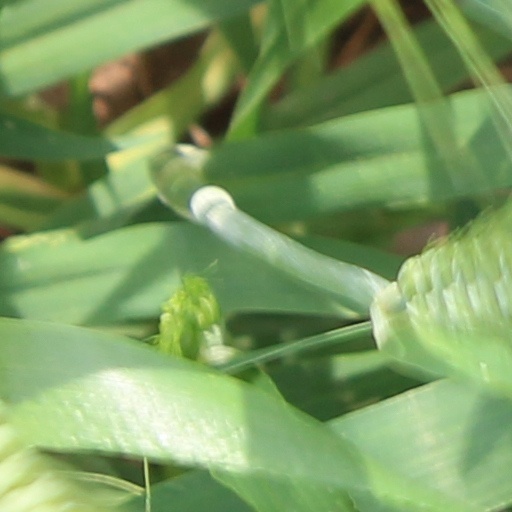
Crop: wheat